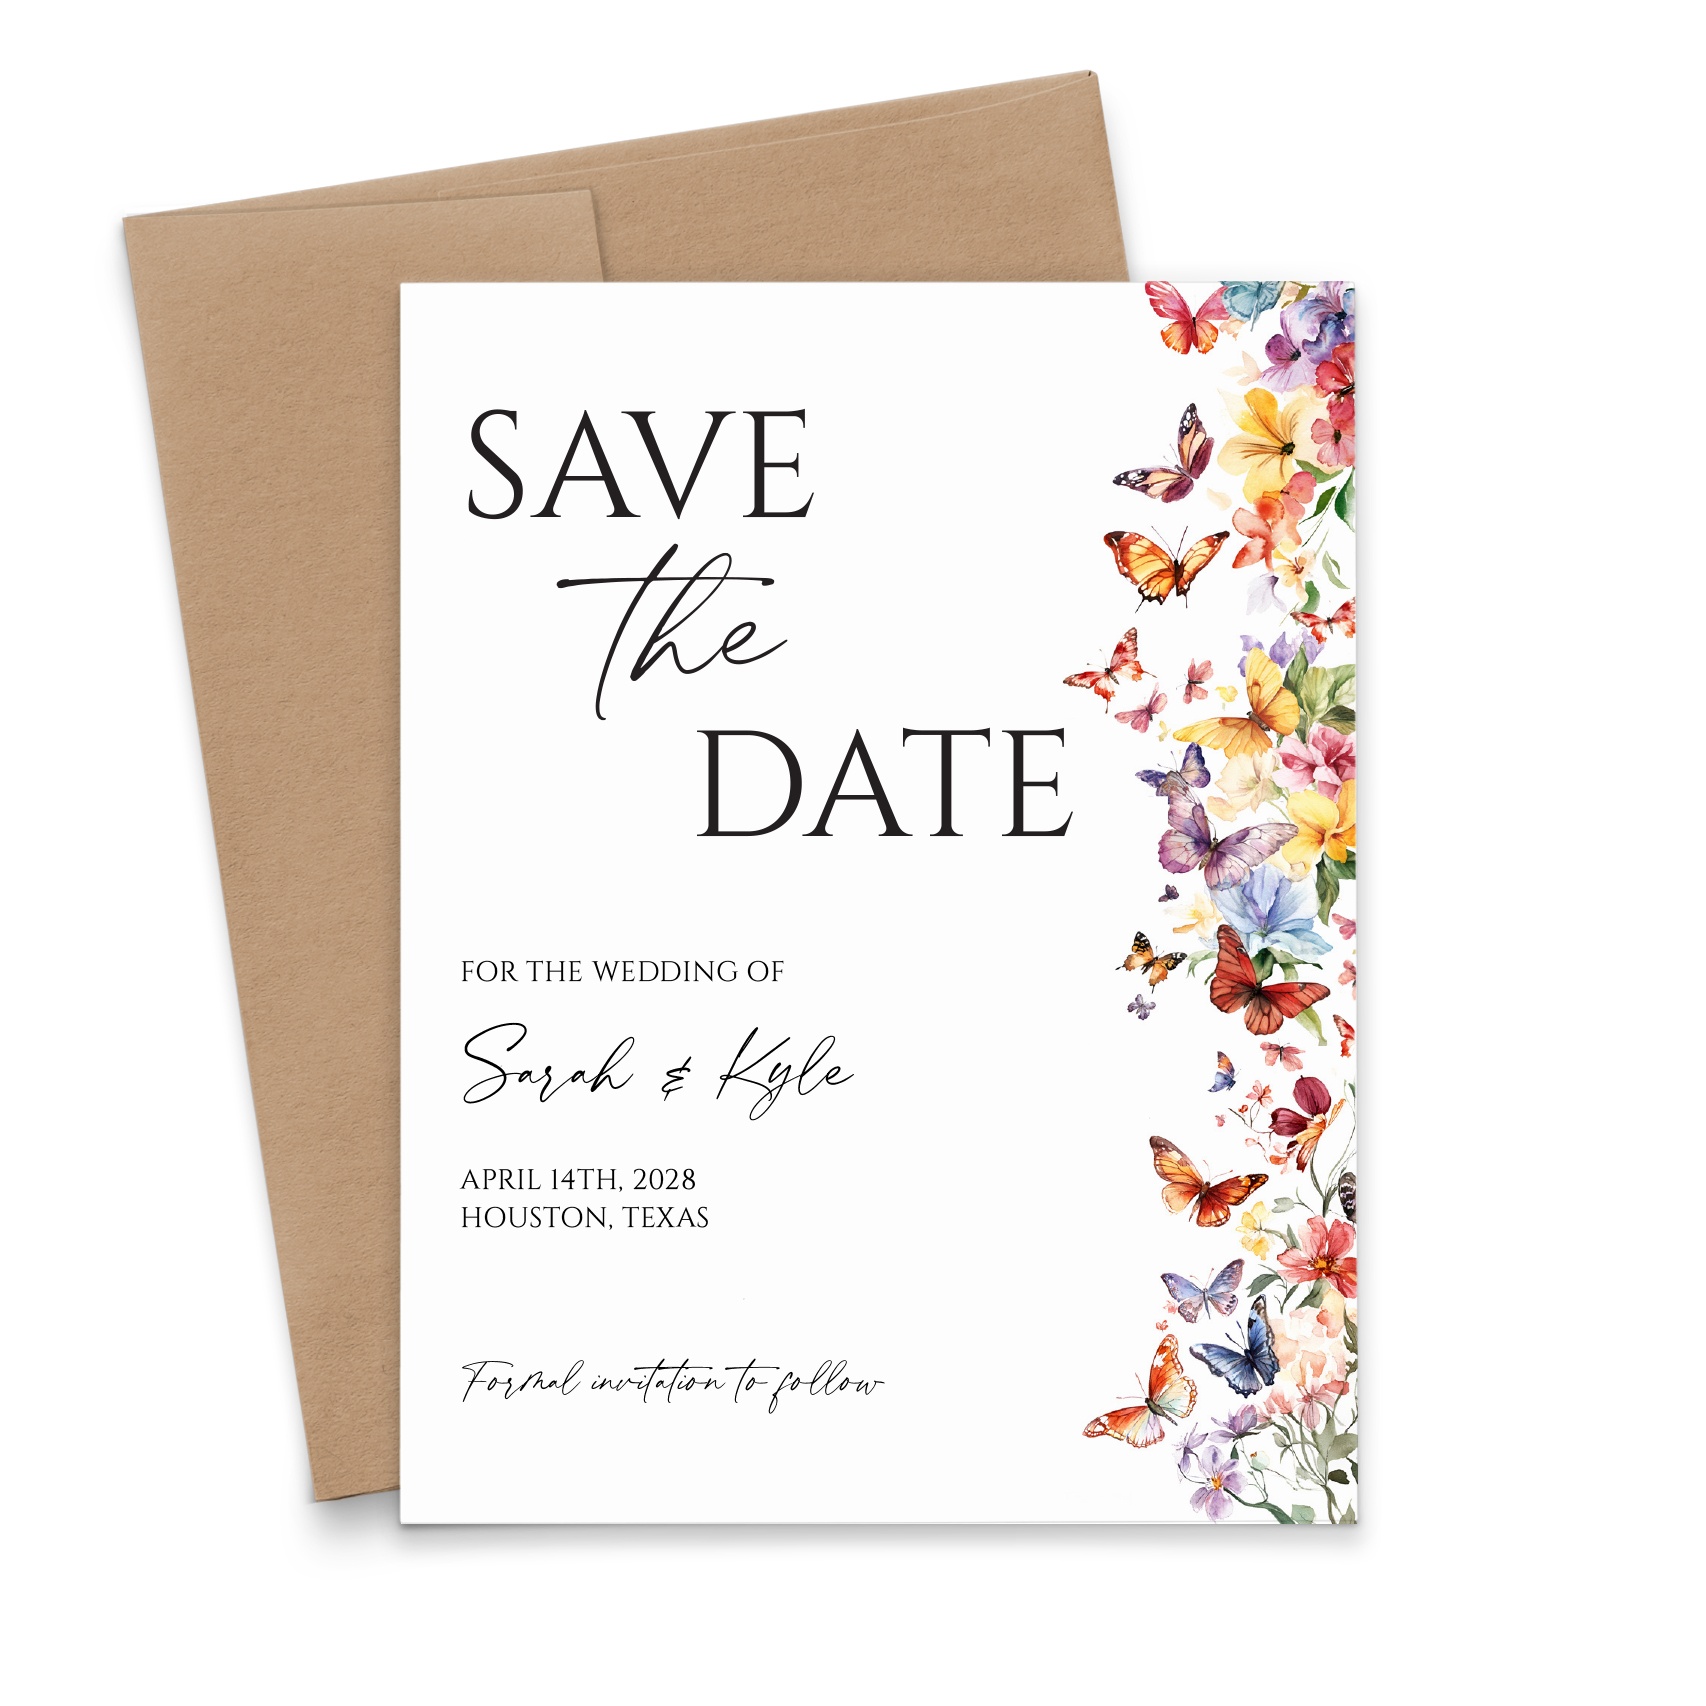
Colorful Save The Date Invitations With Butterflies
Save The Date Invitations: Colorful Watercolor Butterflies Design Announce your special day with our vibrant Save The Date Invitations, featuring colorful watercolor butterflies along the right side. These Save The Date Invitations add a playful, artistic touch to your event, ensuring your announcement is as joyful and memorable as your celebration. Perfect for creating a lively and inviting atmosphere. COLORS SHOWN: 1ST Photo: Kraft Envelope SPECS: Flat Note Card : 4.25 x 5.5 inches, 110 lb white, heavy weight, smooth Envelopes: 70lb - 80lb text weight, premium PRINTING: Flat printed for a smooth finish, sharp text and graphics, using fade resistant inks. PACKAGING: Set of 10 (clear resealable sleeve), Set of 20+ (clear box) PROCESSING+SHIPPING: For up to date information, please visit: Processing + Shipping MATCHING THANK YOU CARD:
Brand: Modern Pink Paper1
Category: Arts & Entertainment > Party & Celebration > Party Supplies > Invitations